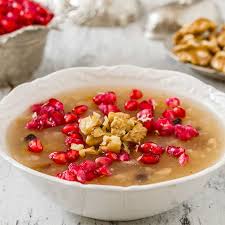
Yemek: asure